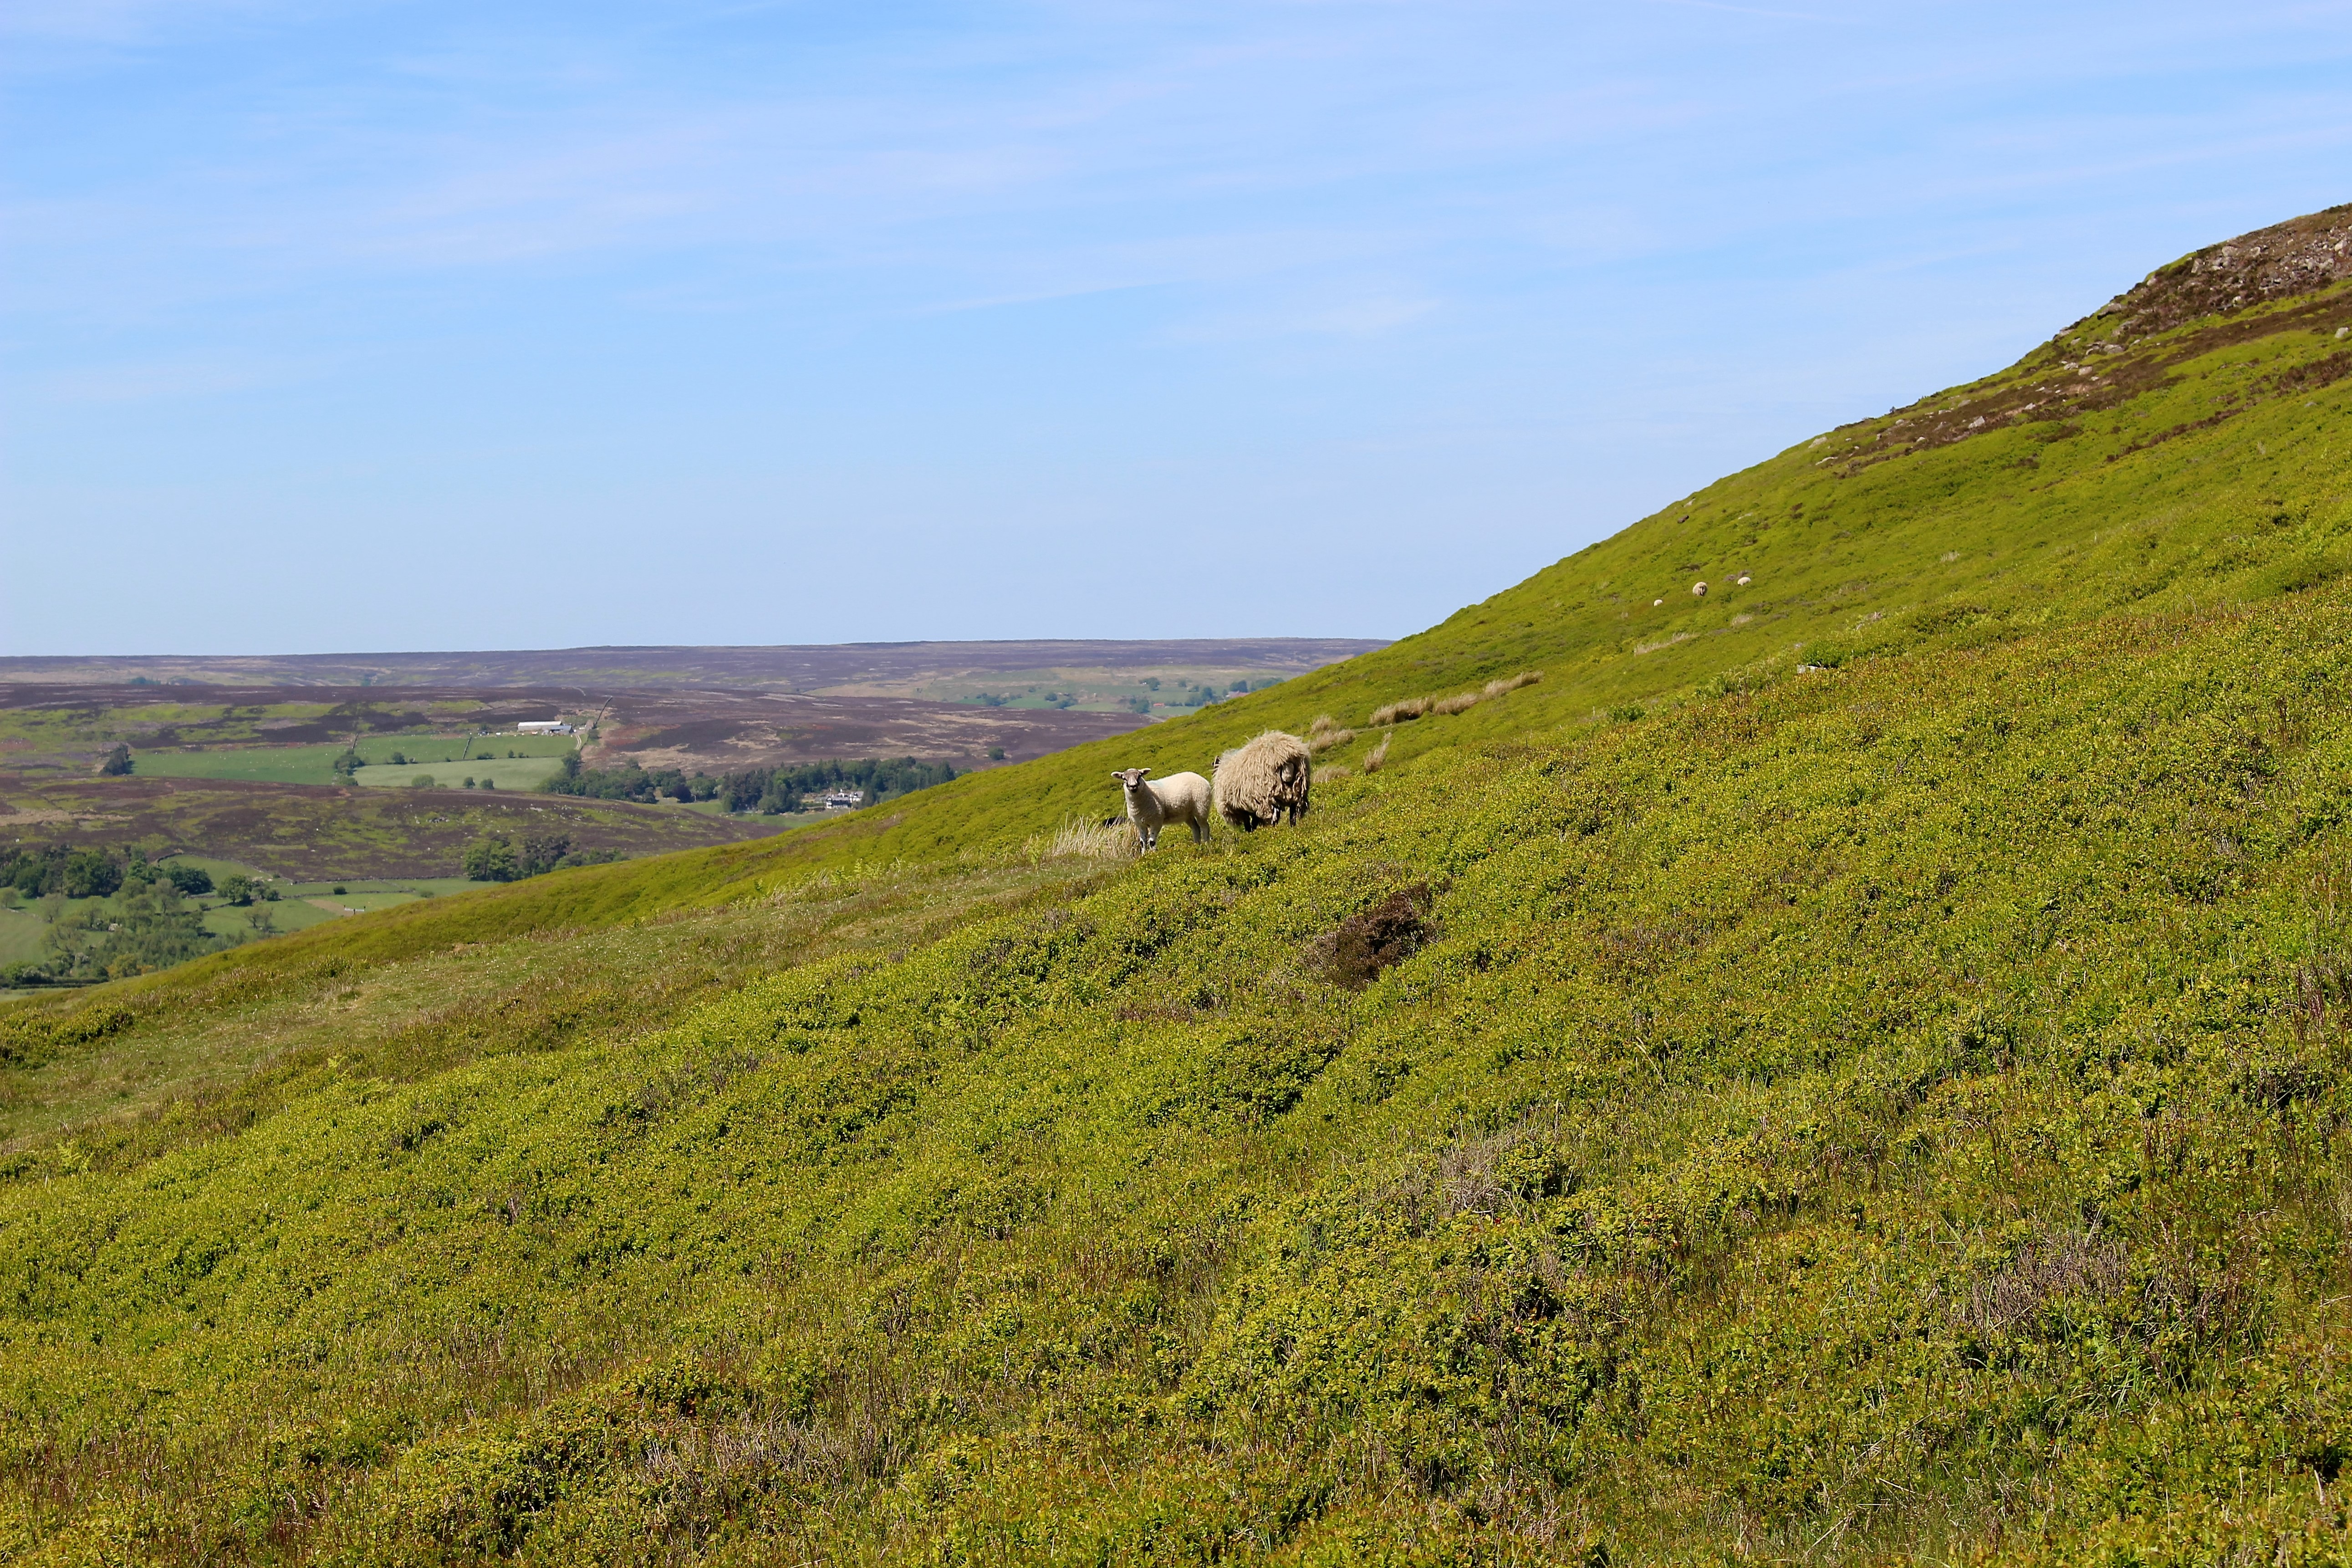
landscape, coast, nature, grass, wilderness, walking, mountain, trail, field, meadow, prairie, countryside, hill, adventure, mountain range, cliff, farming, scenic, pasture, sheep, scenery, highland, terrain, ridge, plain, outdoors, uk, england, yorkshire, grassland, plateau, whitby, fell, habitat, loch, ecosystem, tundra, steppe, rural area, landform, yorkshire moors, natural environment, geographical feature, mountainous landforms